Amel Bouderra

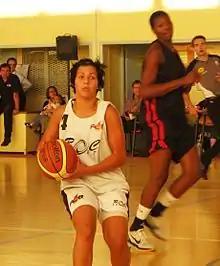
French basketball player

Amel Bouderra (born 26 March 1989) is a French basketball player for Flammes Carolo Basket and the French national team, where she participated at the 2016 Summer Olympics.